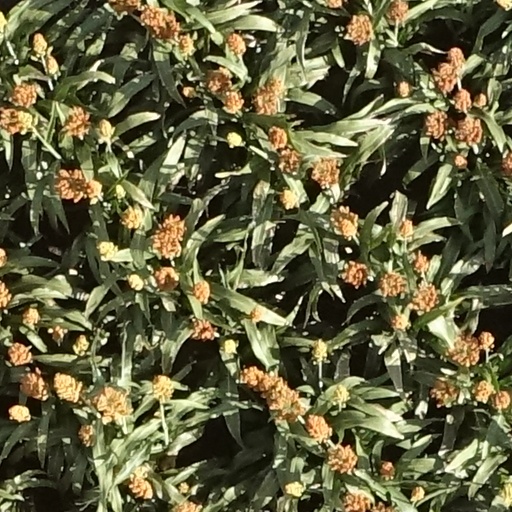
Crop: sorghum